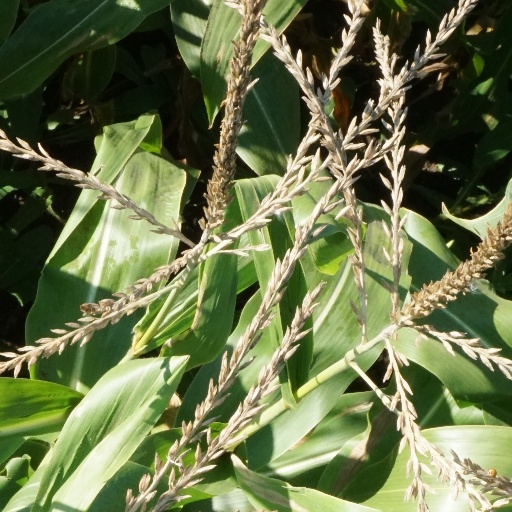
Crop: maize; corn